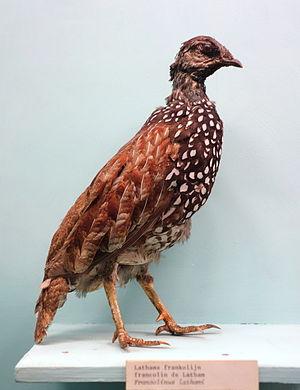
Le Francolin de Latham est une espèce d'oiseaux galliformes de la famille des Phasianidae.